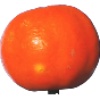
Label: clementine